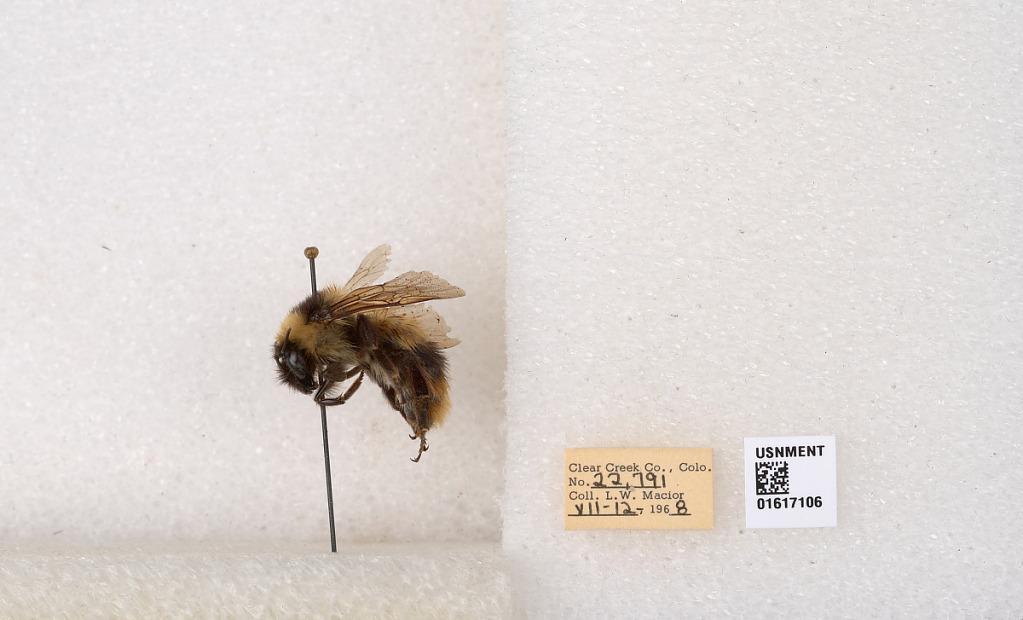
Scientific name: Bombus kirbyellus
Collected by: L. Macior
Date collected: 1968-7-12
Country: United States
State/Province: Colorado
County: Clear Creek
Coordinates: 39.6891, -105.644